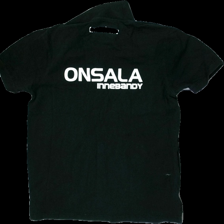
View: back
Type: T-shirt
Category: Men
Brand: Not in the list
Brand text on label: HH
Colors: Black, White
Material: 100% Cotton
Pattern: Logo print
Cut: Regular
Size: L
Season: All
Price range: <50
Recommended usage: Reuse